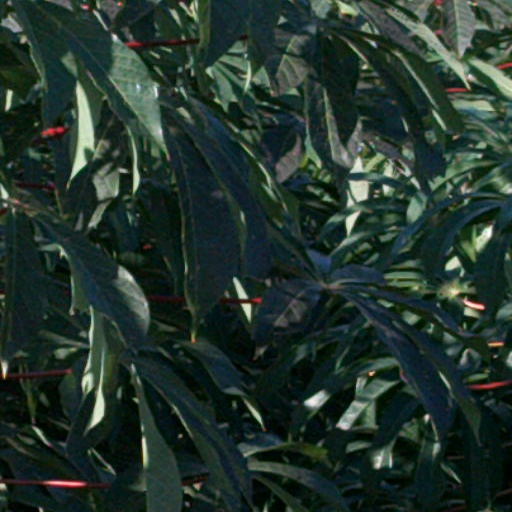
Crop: cassava